Helen Biggar

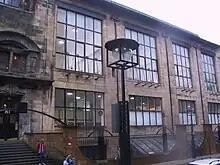
Glasgow School of Art, where Biggar studied.

Biggar was born in Glasgow, Scotland in 1909, the eldest daughter of Florence and Hugh Biggar, a founding member of the Independent Labour Party. She was the niece of John Biggar, Lord Provost of Glasgow between 1941 and 1943. As a child she fell victim to a number of accidents including two injuries to her spine, which affected her height.